Richmond Hill Public Library

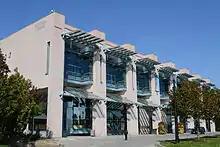
Richmond Hill Central Library

The Central Library opened in 1993. It was designed by A.J. Diamond, Donald Schmitt and Company, and won an Award of Merit in the 1994 Governor General's Medals for Architecture. The building consists of four storeys: on the first is the circulation desk, children's department, and music and video materials; on the second are meeting rooms; on the third are reference materials, magazines, newspapers, and general stacks; and on the fourth library administration and local history archives.